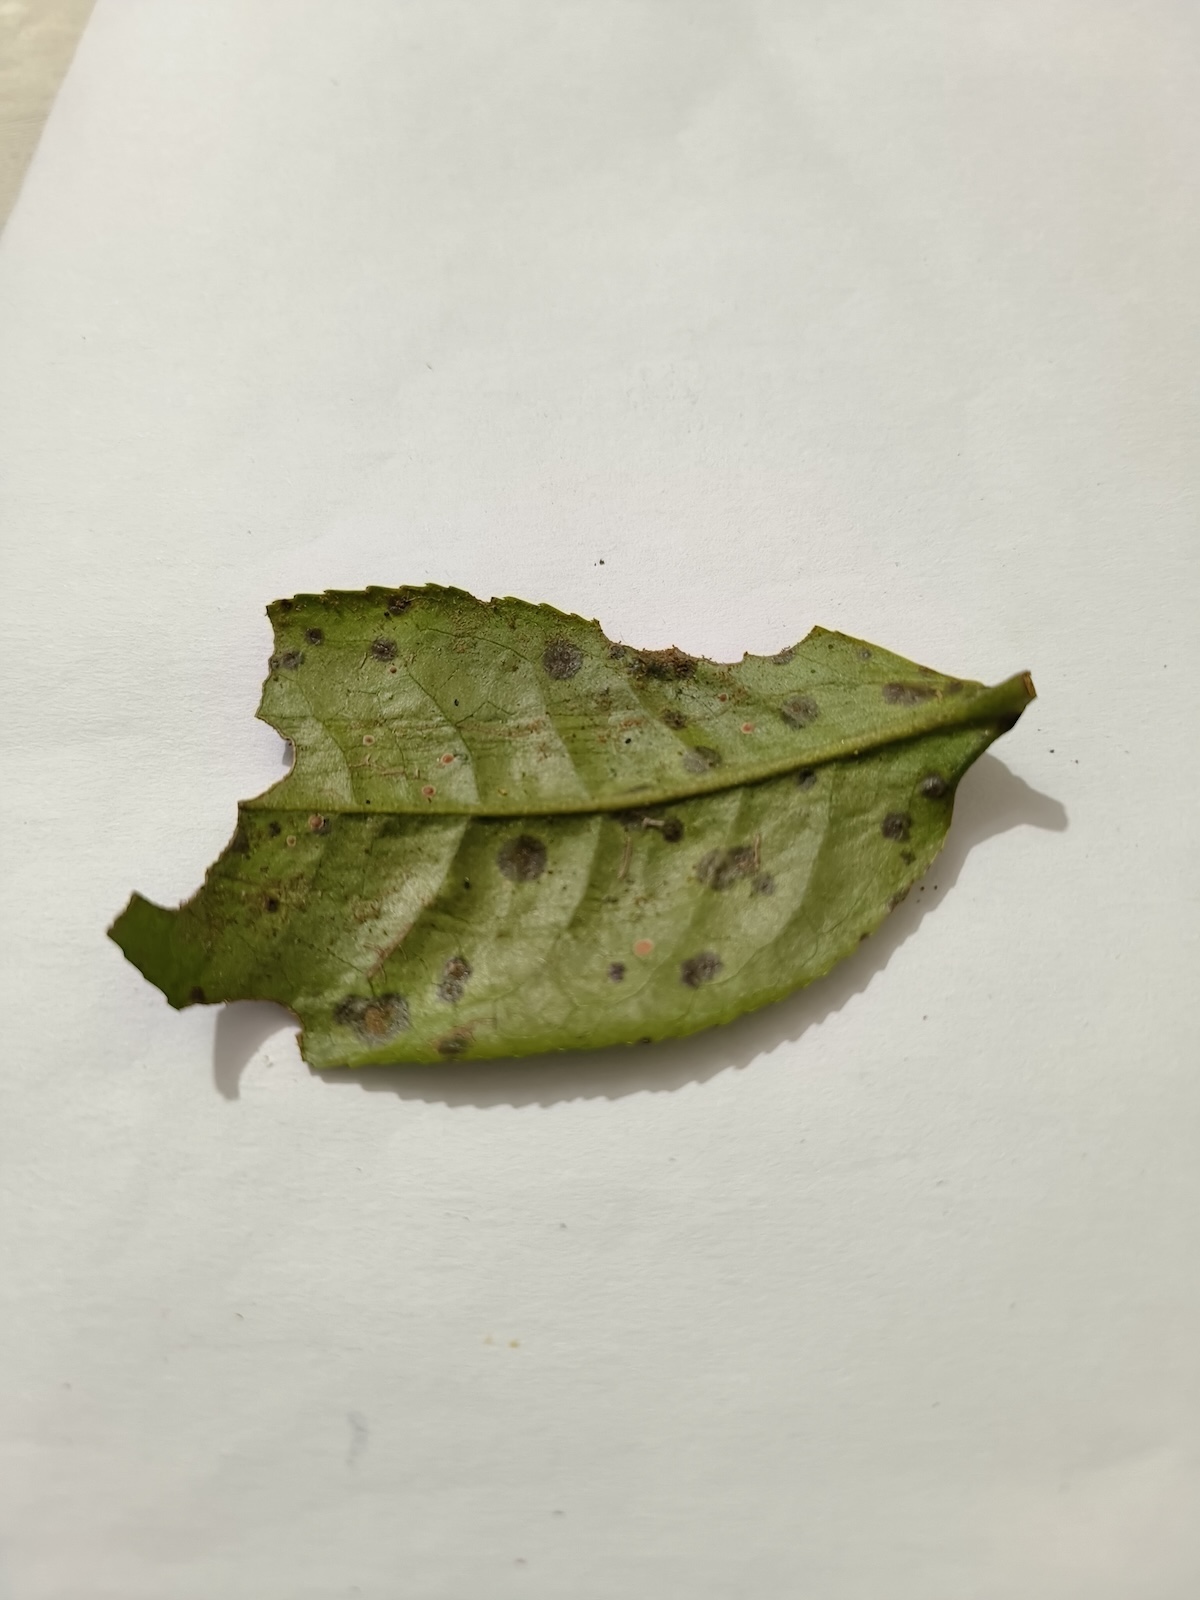
Label: Tea algal leaf spot